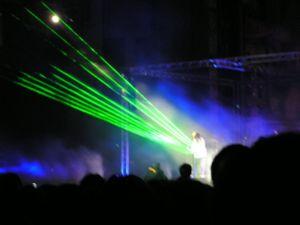
La harpe laser est un instrument de musique électronique où l'émission du son est contrôlée par les mains de l'instrumentiste interrompant le passage de faisceaux laser. L'interruption du faisceau laser déclenche un événement MIDI transmis à un synthétiseur.